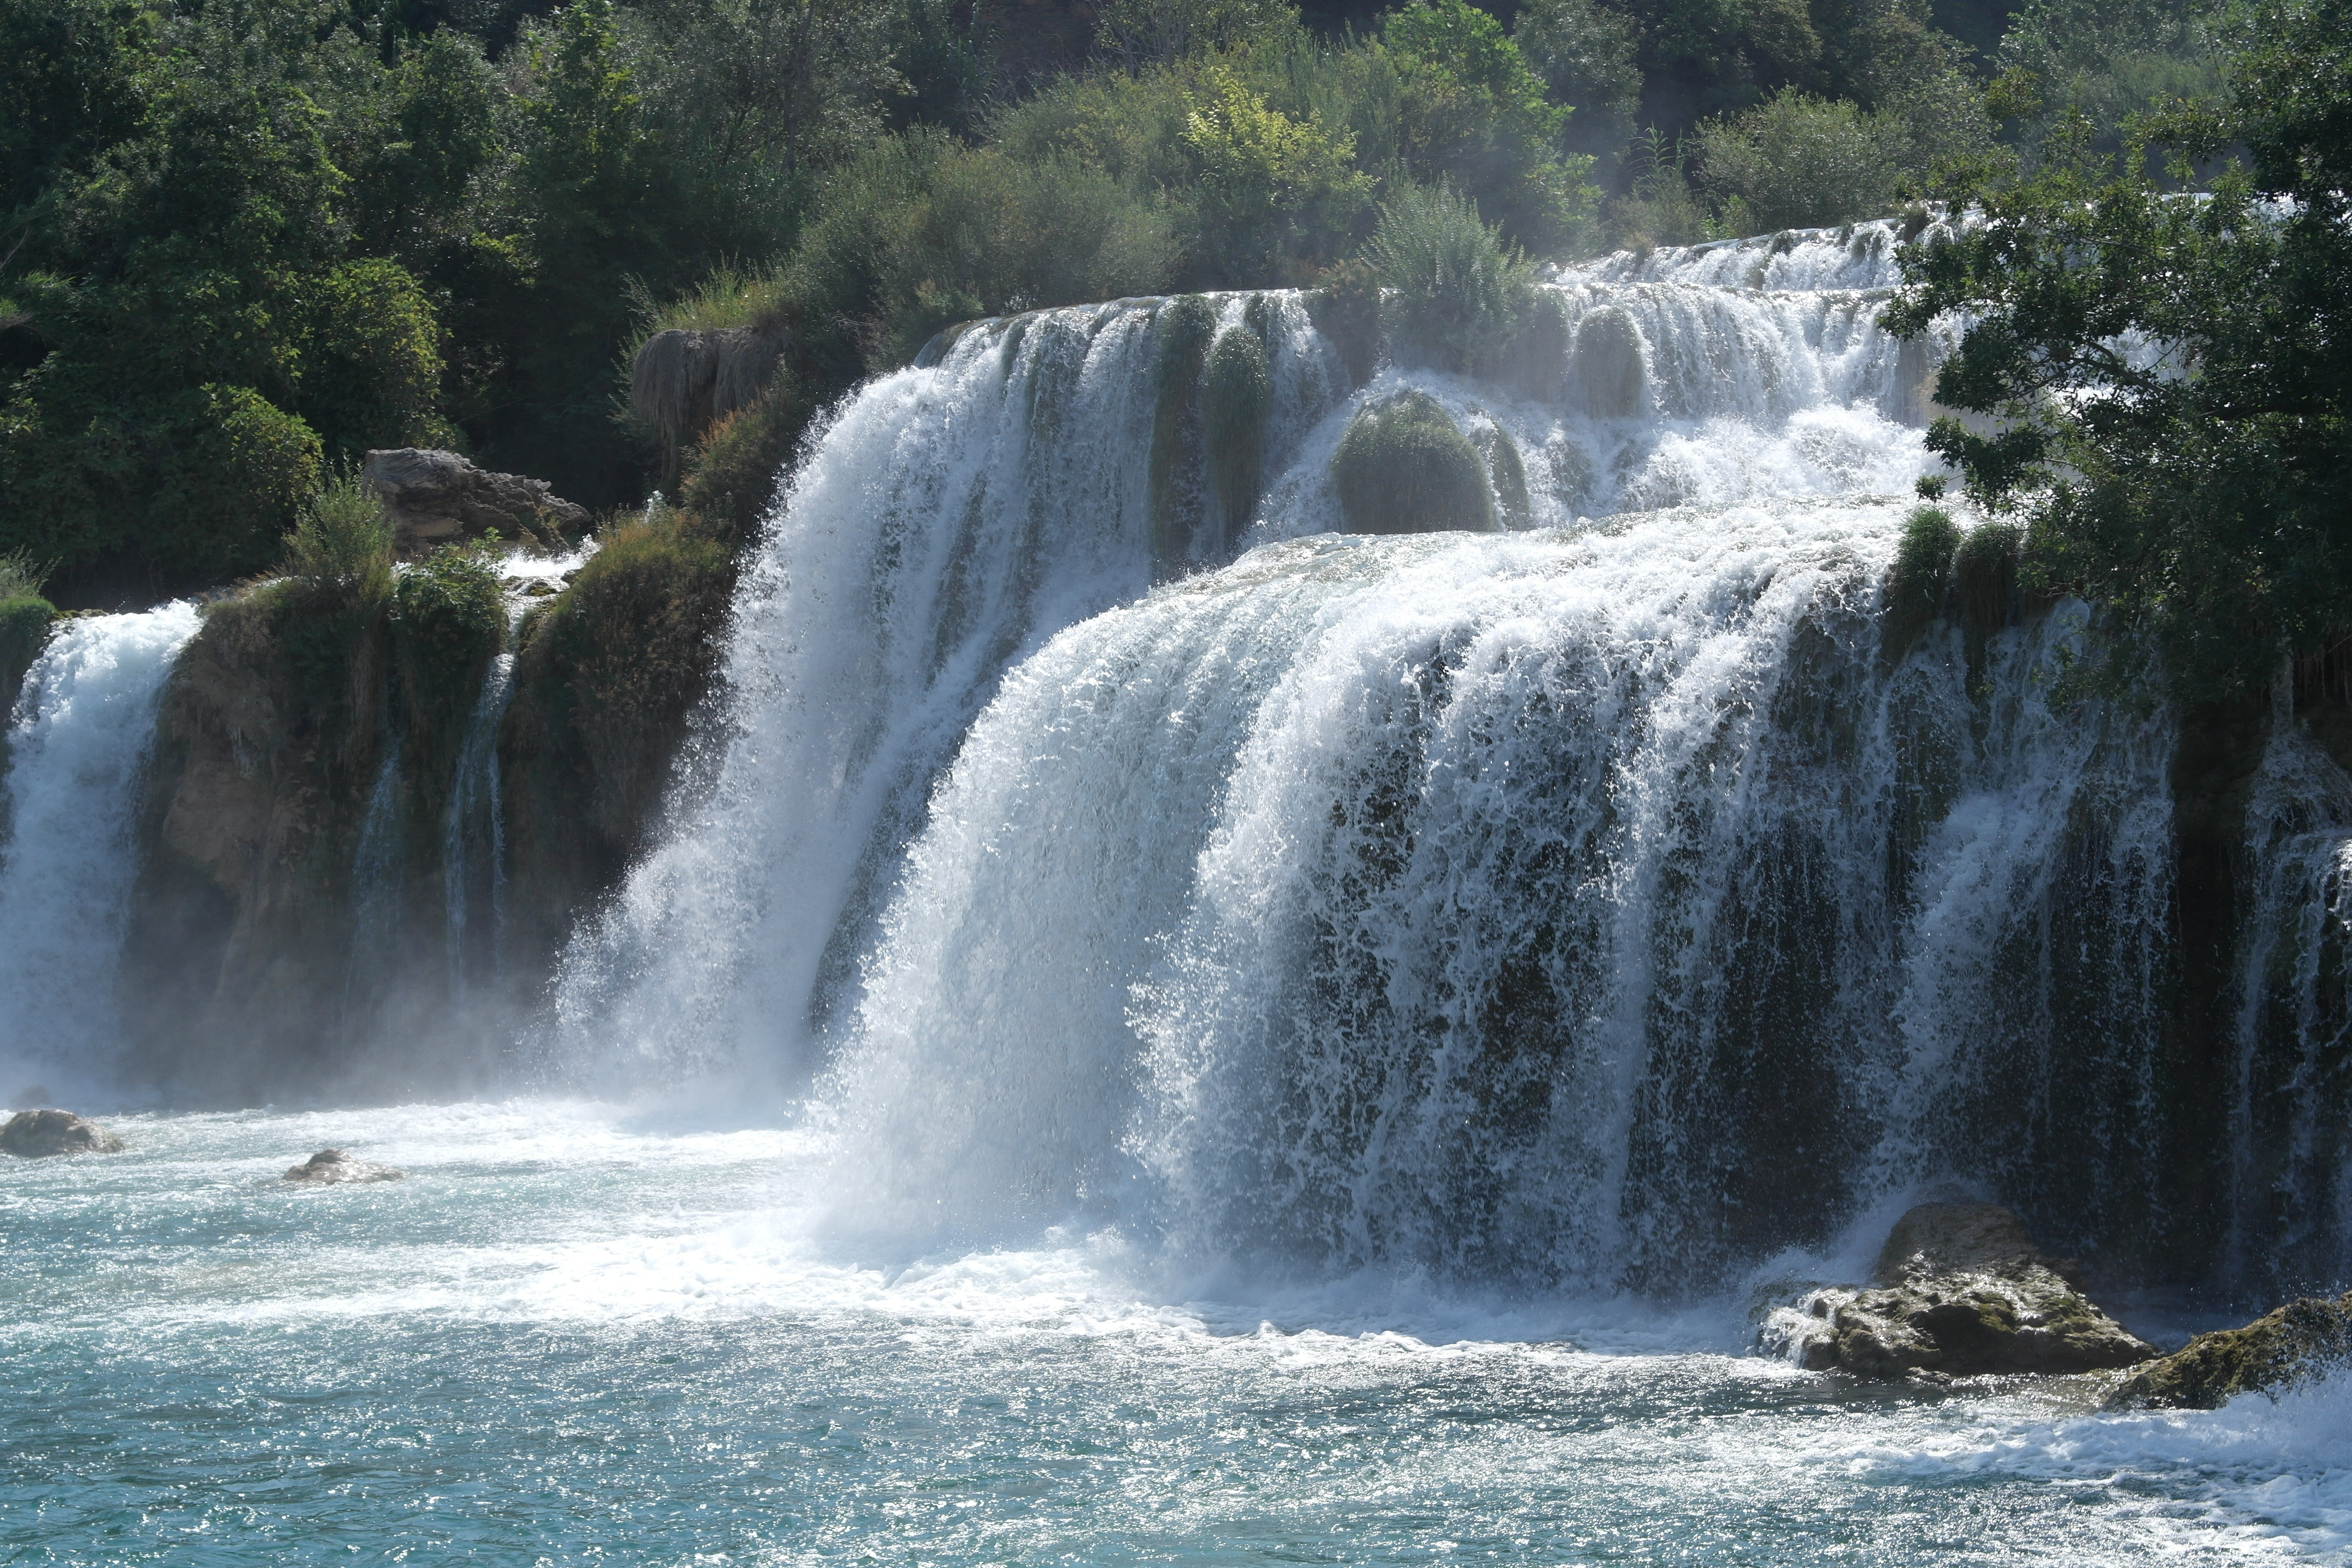
tree, water, nature, waterfall, creek, river, stream, shine, rapid, trip, body of water, chute, beauty, wasserfall, water feature, watercourse, nature reserve, state park, water resources